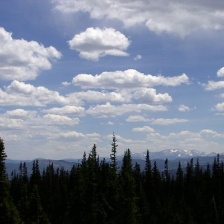
Cloud type: Cumulus